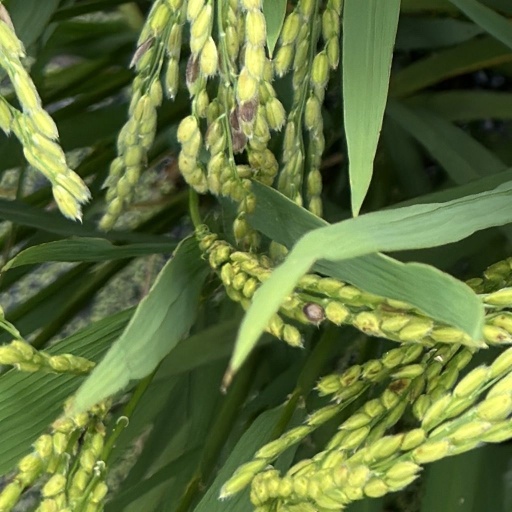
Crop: rice